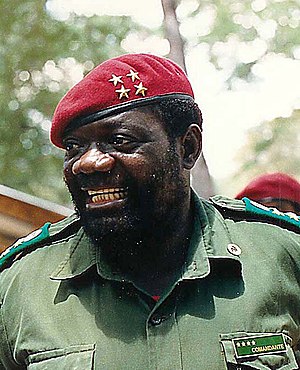
UNITA
UNITAs leder, Jonas Savimbi
União Nacional para a Independência Total de Angola er et politisk højrefløjs parti i Angola. Partiet blev grundlagt i 1966 af Jonas Savimbi. Partiet bygger ideologisk på konservatisme, angolansk nationalisme og kristen demokrati, tidligere har maoisme også haft en ideologisk indflydelse.